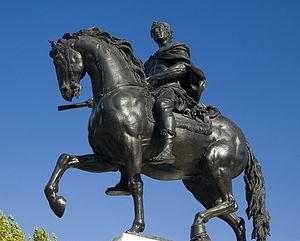
John Michael Rysbrack, baptisé à Anvers le 27 juin 1694 et mort à Londres le 8 janvier 1770, est un sculpteur et dessinateur flamand. Malgré ses origines anversoises, il a réalisé la majeure partie de ses œuvres à Londres. Il était considéré par ses contemporains comme l'un des meilleurs artistes de l'époque.
Guillaume III fut stathouder des provinces de Hollande, de Zélande, d'Utrecht, de Gueldre et de Overijssel appartenant aux Provinces-Unies à partir du 9 juillet 1672. Il devint également roi d'Angleterre et d'Irlande et roi d'Écosse du 13 février 1689 jusqu'à sa mort.